Glenn Youngkin

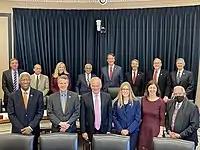
Youngkin with Virginia's congressional delegation in December 2021

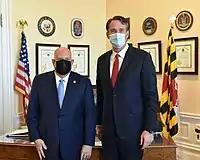
Youngkin with Maryland Governor Larry Hogan in January 2022

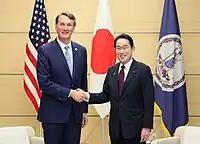
Youngkin with Japanese Prime Minister Fumio Kishida in April 2023

An article from "All Things Considered" published roughly a week after Youngkin's inauguration, likened his political ideology to that of former President Donald Trump, writing that although Youngkin "came to power as a sort of establishment Republican politician, a businessman who spoke to suburban families" and who "gave off ... [a] dad-next-door image", his administration quickly began "leaning into a lot of the same themes as the former president". A year into Youngkin's governorship, "The Washington Post" called Youngkin "famous for being just Trumpy enough to woo MAGA Republicans without alienating more moderate voters". The newspaper summed up Youngkin's political style by calling him "a genial but aggressive culture warrior who has treaded cautiously with Trump and cozied up to election deniers." As governor, Youngkin subjected many executive branch positions to litmus tests on abortion, critical race theory, and transgender policies. "Politico" described Youngkin's tenure as "something of a disappointment but was a ... dike in a left-turning state."